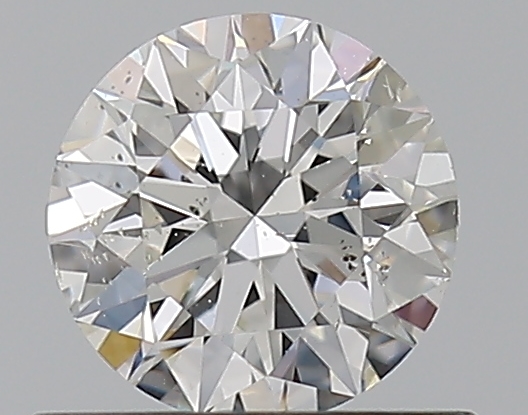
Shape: round
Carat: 0.5
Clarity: SI1
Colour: G
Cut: EX
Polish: EX
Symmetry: EX
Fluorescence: N
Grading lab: GIA
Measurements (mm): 5.04 x 5.06 x 3.16